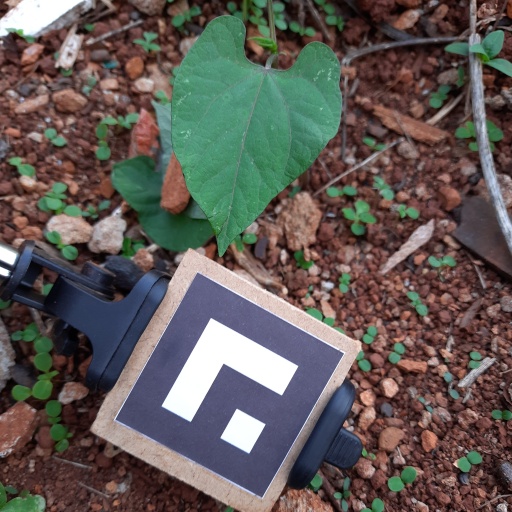
Observations: wavy surface, no eating holes, under shade